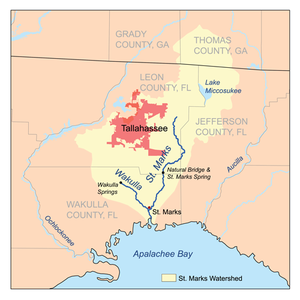
La St. Marks River est un cours d'eau d'une longueur de 58 km qui coule dans l'État de Floride. Elle se jette dans la baie Apalachee à l'est du fleuve Aucilla.